Jet aircraft

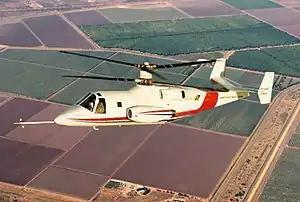
The Sikorsky S-69 was a compound helicopter with auxiliary turbojets

Cruise missiles are single-use unmanned jet aircraft, powered predominantly by ramjets or turbojets or sometimes turbofans, but they will often have a rocket propulsion system for initial propulsion.